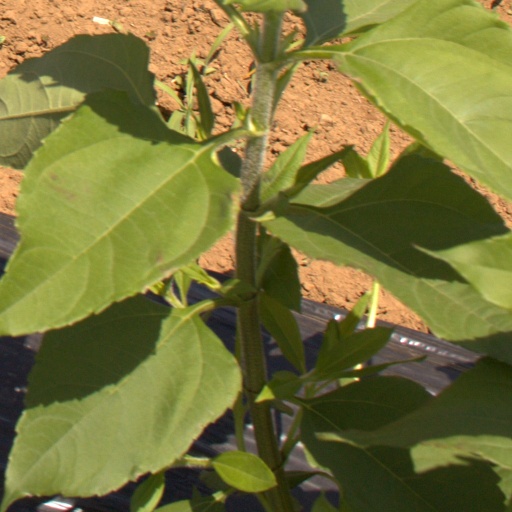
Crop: Jerusalem artichoke